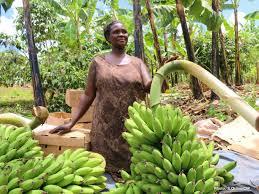
Shamba la ndizi ambazo kuna baadhi zishavunwa tayari.Kuna mwanamke ambaye anazipakia kwenye boksi.Mwanamke anaonekana akiwa na furaha.